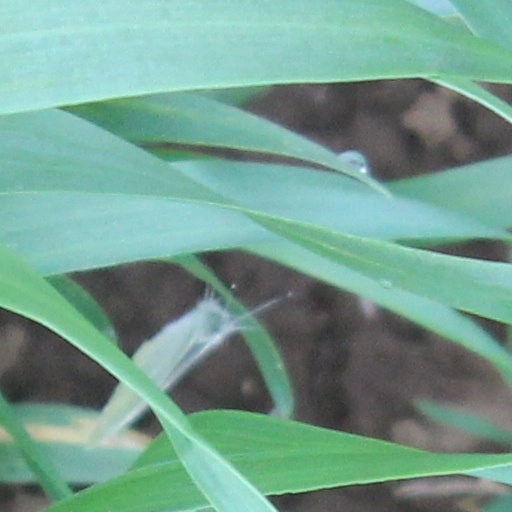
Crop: wheat